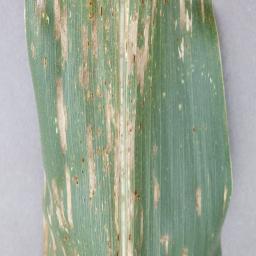
Label: Corn___Cercospora_leaf_spot Gray_leaf_spot